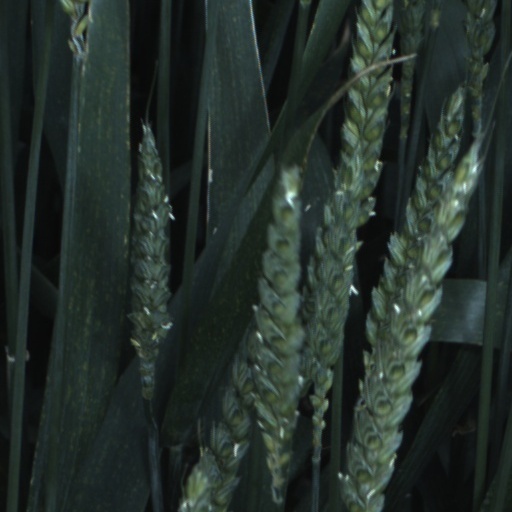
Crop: wheat